Monza ampullae

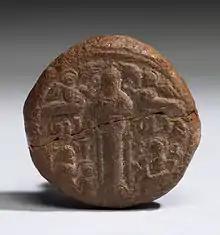
Syrian pilgrim token in clay from the shrine of St Symeon near Aleppo, 6th century

Theodelinda was a Bavarian princess who married Authari, King of the Lombards in 588. When he died in 590, she was allowed to choose his cousin Agilulf as her next husband and the next king. He was baptised, initially as an Arian like most Lombards, but Theodelinda persuaded him and his son to convert to Catholicism in 603. Together they founded the cathedral at Monza, and endowed it with many treasures, a collection which has remained unusually intact, and includes the Iron Crown of Lombardy (strictly only on deposit there initially), the Late Antique Poet and Muse diptych, a Gospel book and the collection of ampullae. An early inventory survives, although some objects traditionally associated with Theodelinda may actually be made well after her death in 628, when she was buried at Monza.